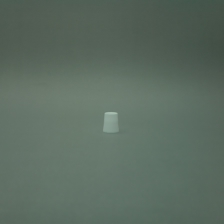
Color: white/transparent
Cap type: standard cap